Arlen Specter

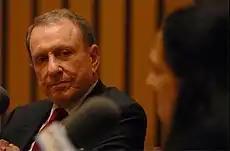
Specter, while he was being interviewed by Margot Adler for an episode of "Justice Talking" on "Presidential signing statements".

Specter was very critical of Bush's wiretapping of U.S. citizens without warrants. When the story first broke, he called the effort "inappropriate" and "clearly and categorically wrong". He said that he intended to hold hearings into the matter early in 2006, and had Alberto Gonzales appear before the Senate Judiciary Committee to answer for the program. (However, Specter declined to force Gonzales to testify under oath.) On January 15, 2006, Specter mentioned impeachment and criminal prosecution as potential remedies if Bush proved to have broken the law, though he downplayed the likelihood of such an outcome.